Calibrator star

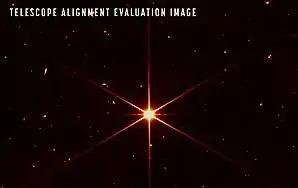
The star 2MASS J17554042+6551277, which was used as a calibrator star by the James Webb Space Telescope

A calibrator star is a star that is typically used for calibration purposes on high-sensitized sensors located on space telescopes.